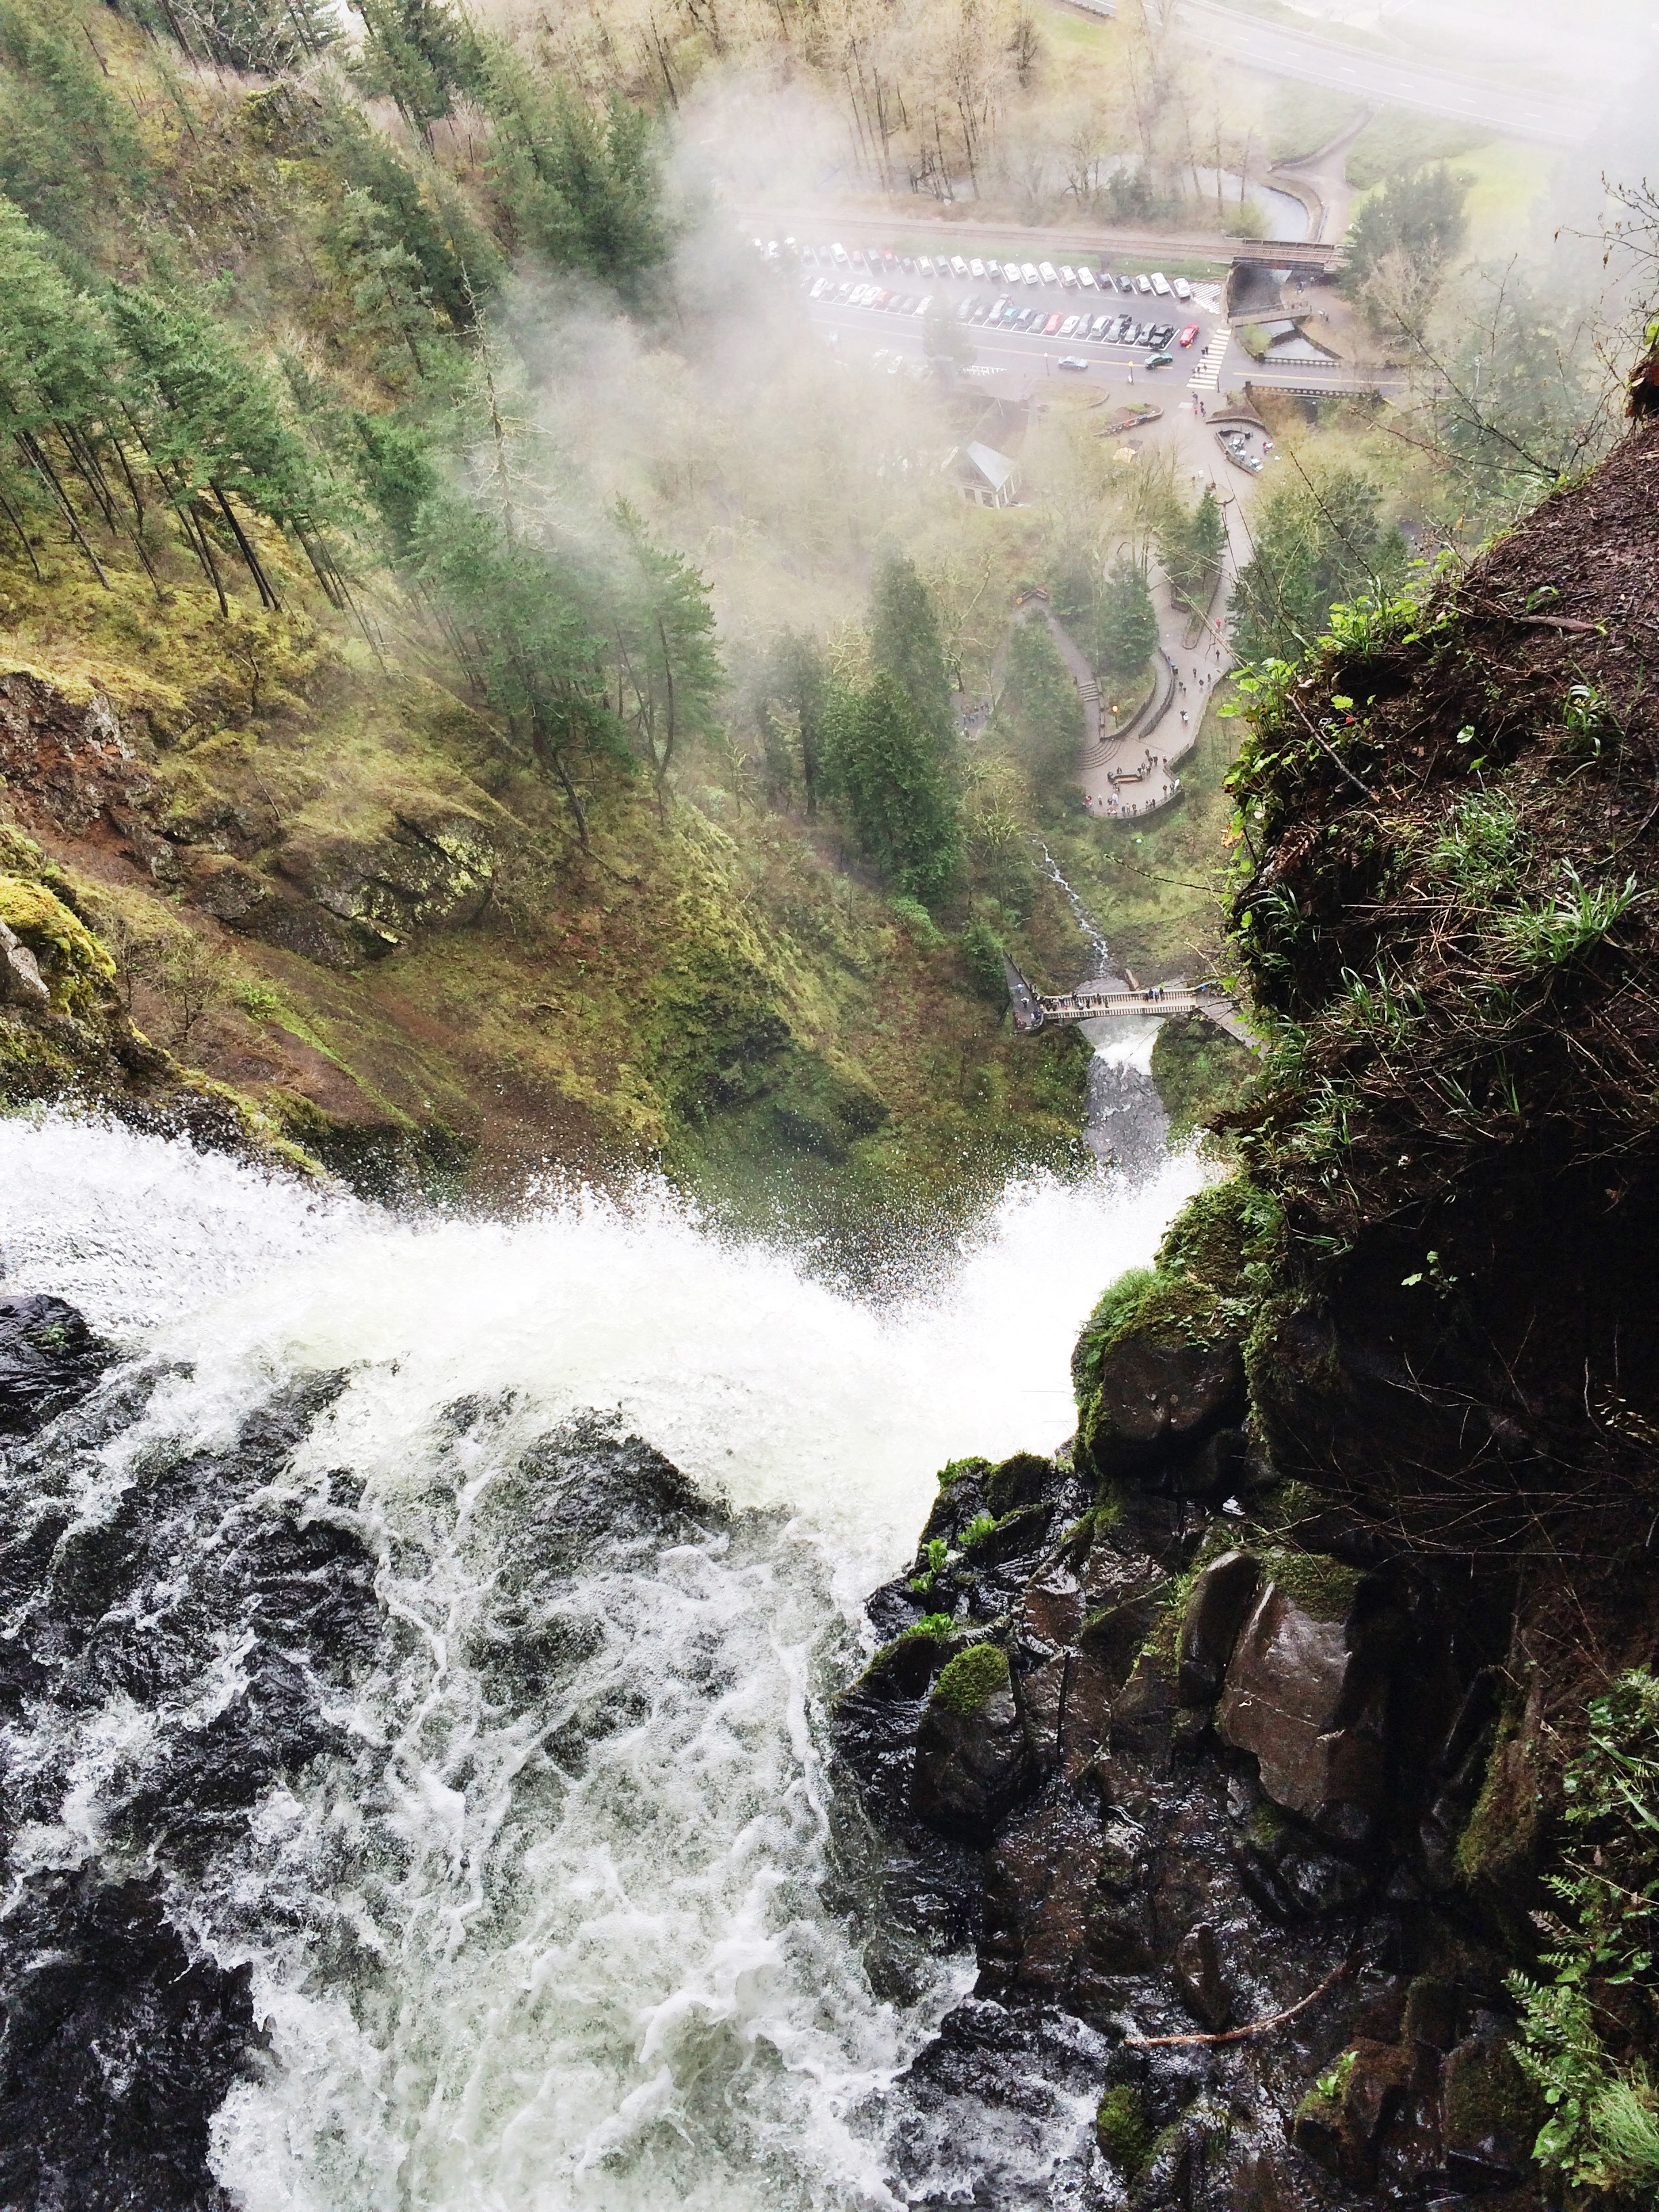
water, rock, waterfall, mountain, river, valley, stream, rapid, body of water, water feature, watercourse, atmospheric phenomenon, geological phenomenon